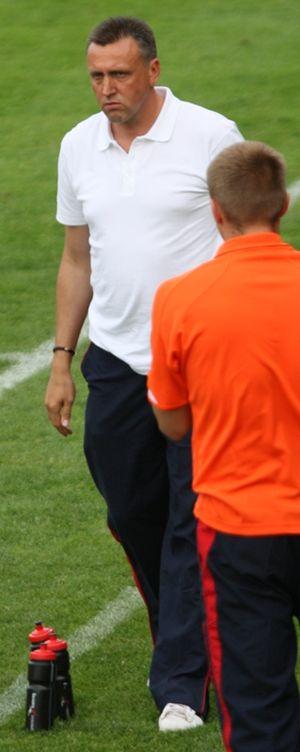
Valdas Ivanauskas est un footballeur lituanien né le 31 juillet 1966 à Kaunas. Il était attaquant.